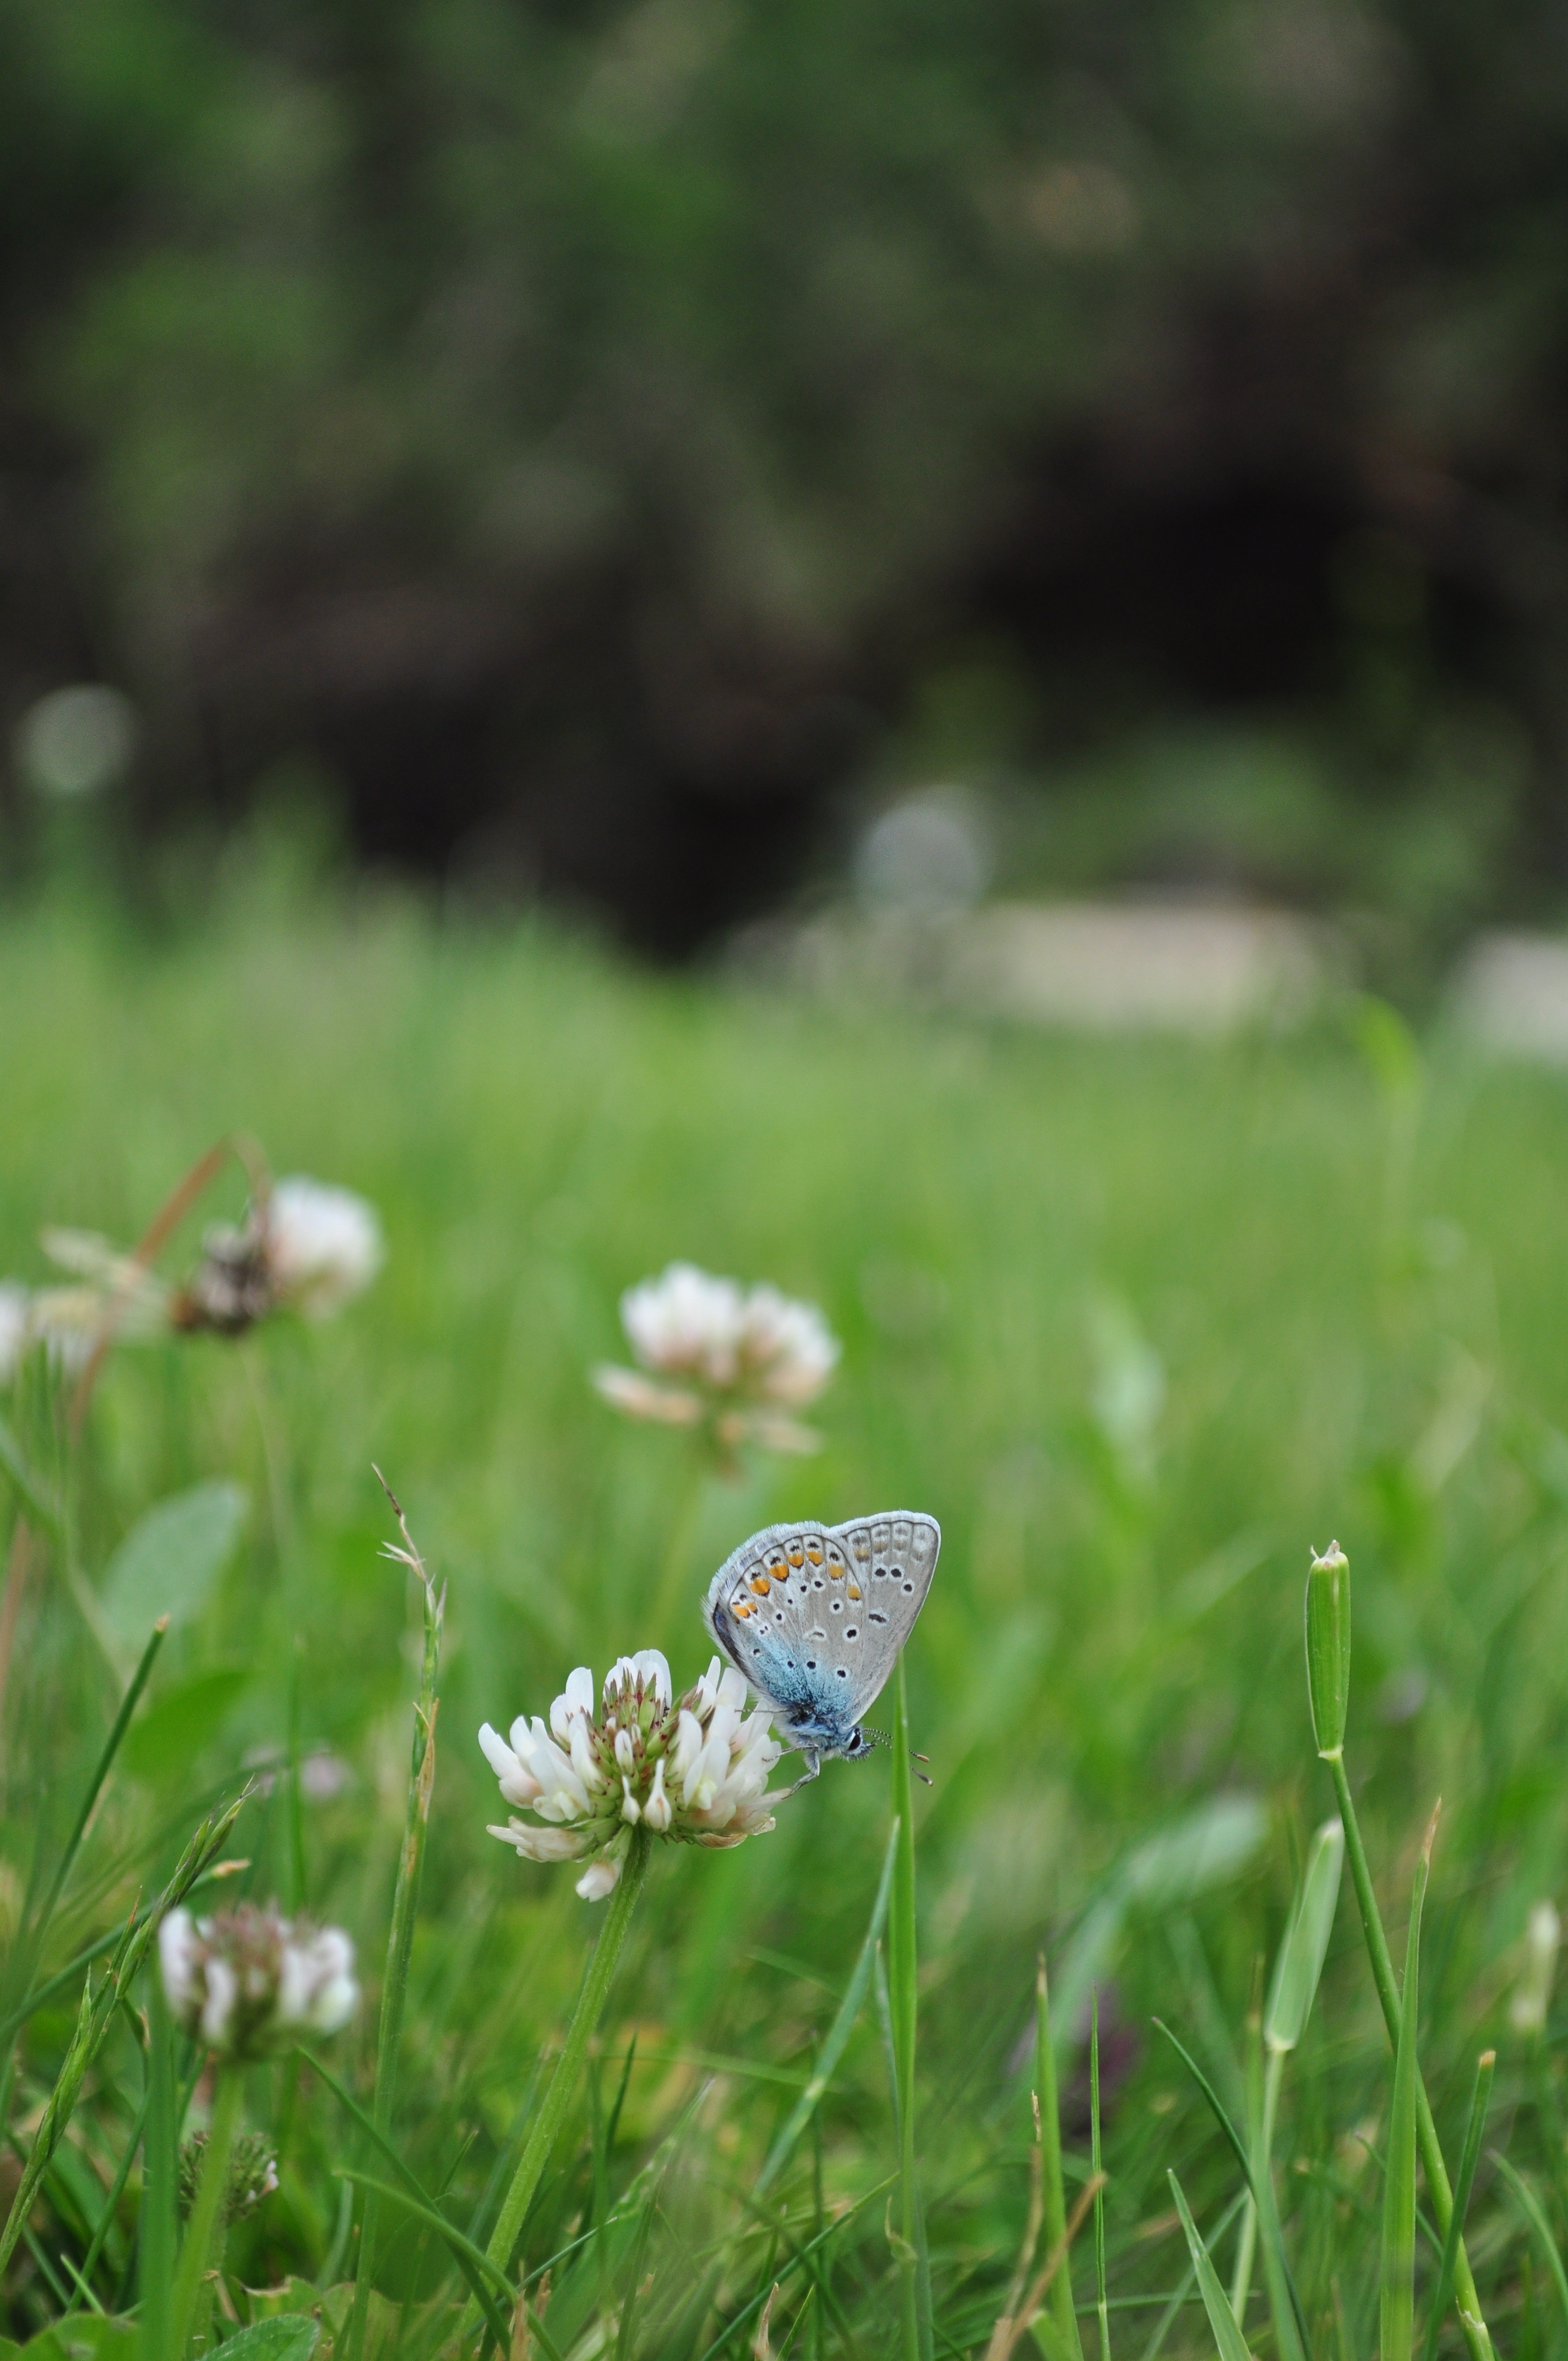
nature, grass, plant, lawn, meadow, prairie, leaf, flower, wildlife, green, insect, macro, peace, calm, botany, butterfly, flora, fauna, invertebrate, wildflower, grassland, woodland, habitat, macro photography, flowering plant, natural environment, grass family, land plant, moths and butterflies